Itajaí

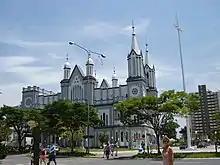
Center of Itajaí

Itajaí has many beaches, among them are the Molhes, Atalaia, Jeremias, Cabeçudas, Morcego, Brava (Angry) Beach and Solidão.